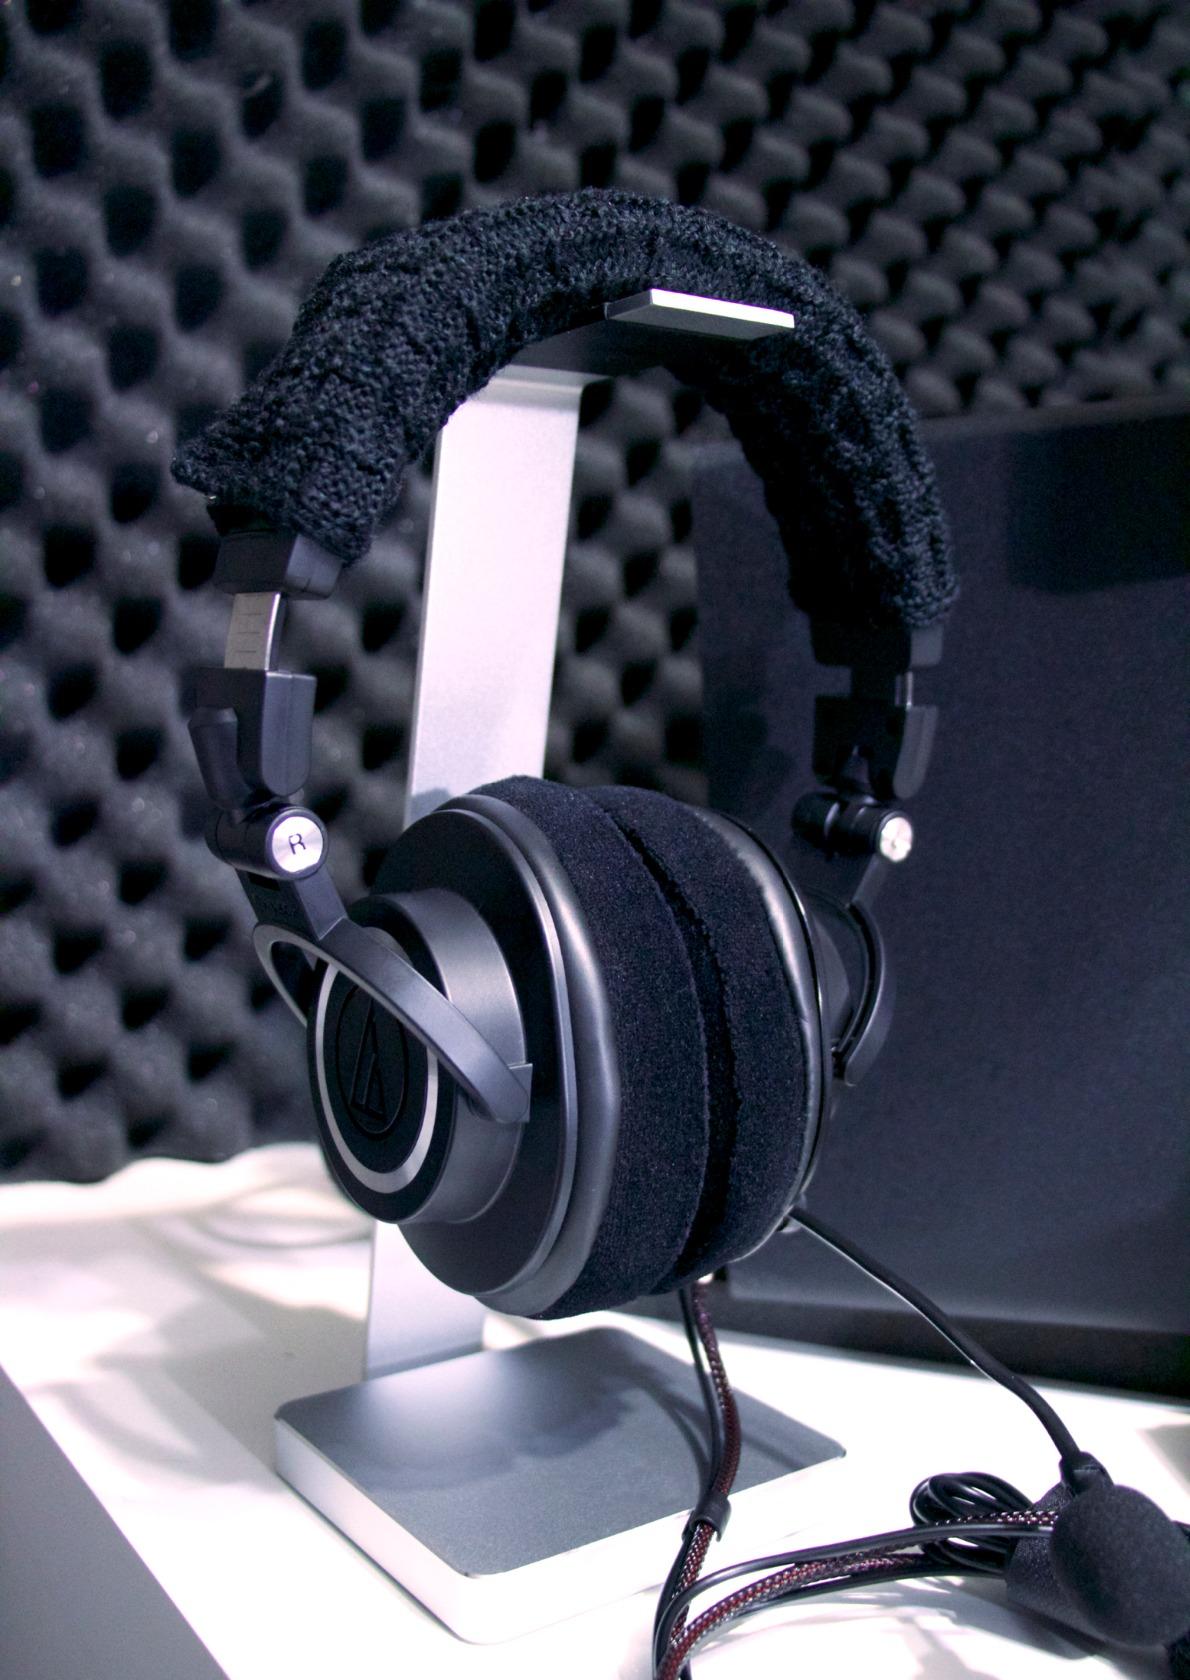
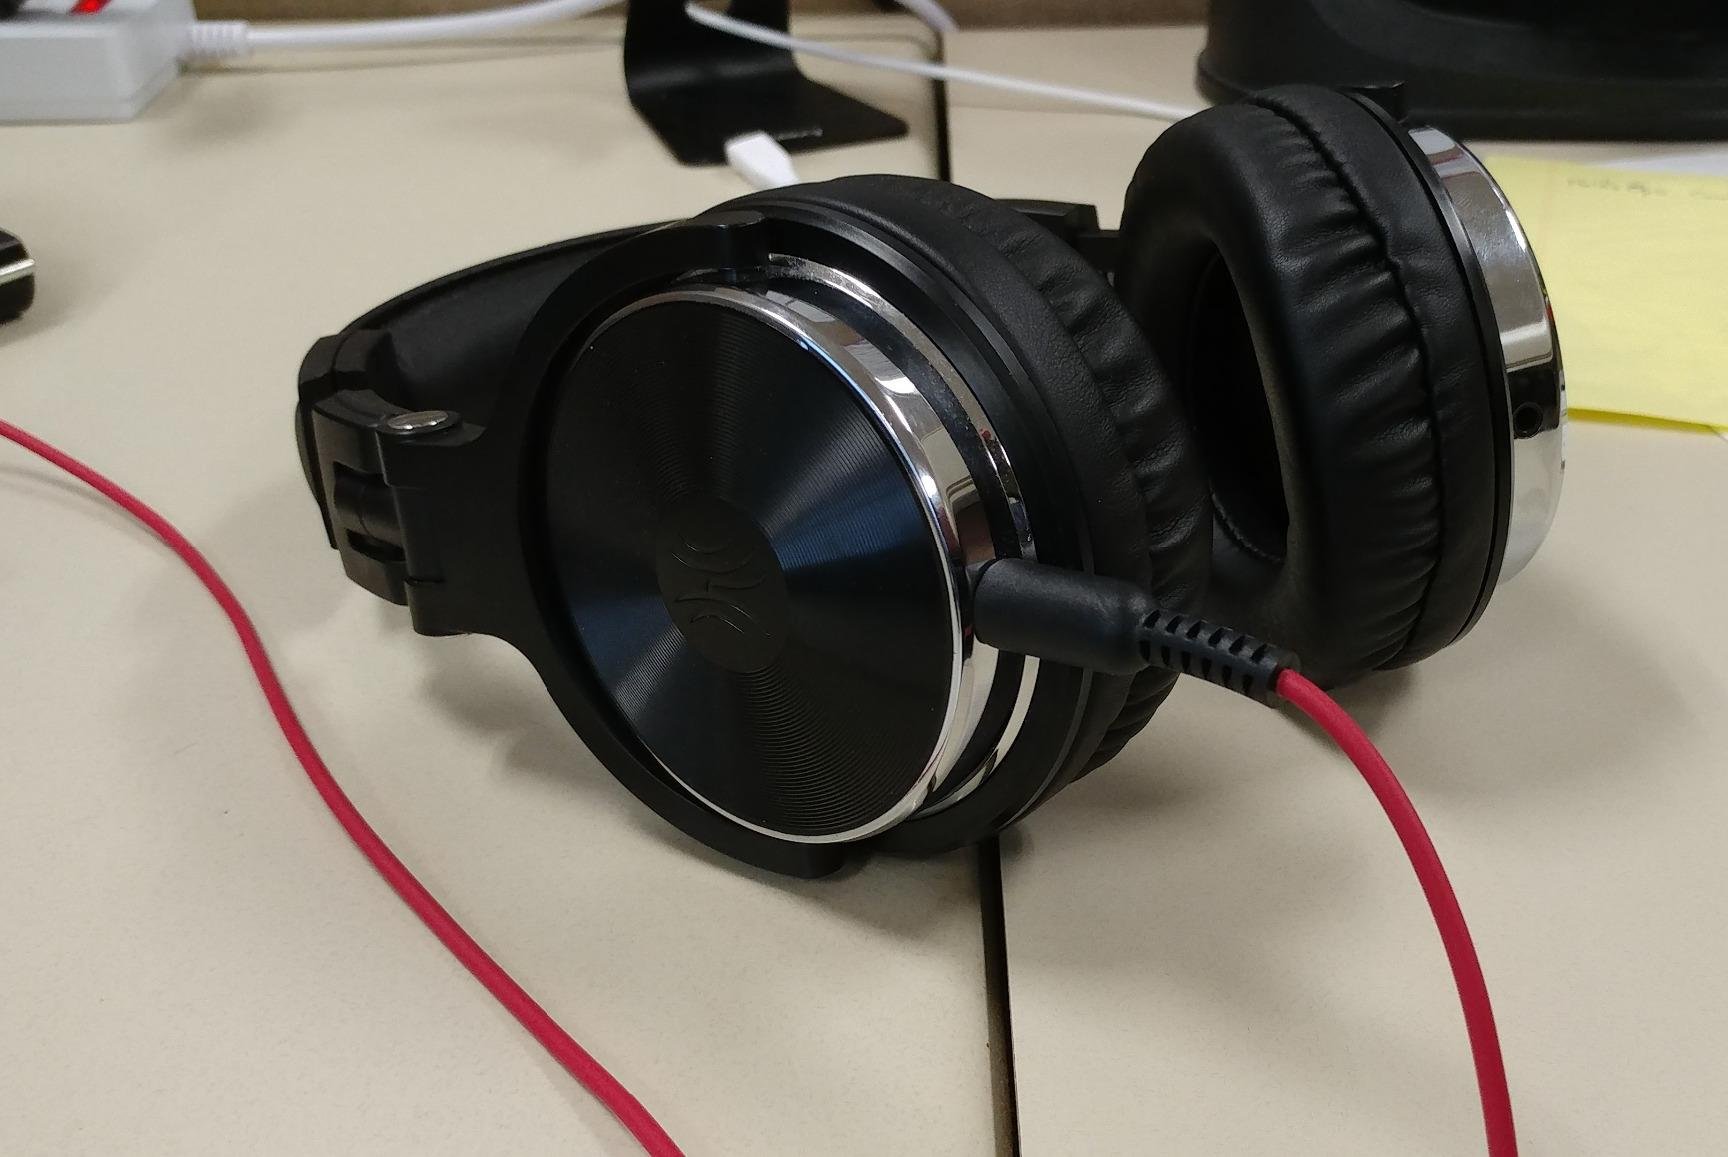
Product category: headphones
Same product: no